Ryon Healy

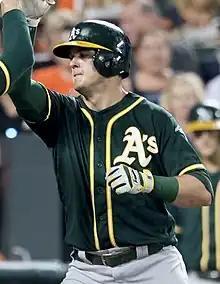
Healy with the Oakland Athletics

Ryon Cristopher Healy (born January 10, 1992) is an American former professional baseball first baseman and third baseman. He played in Major League Baseball (MLB) for the Oakland Athletics, Seattle Mariners, and Milwaukee Brewers, and in the KBO League for the Hanwha Eagles.